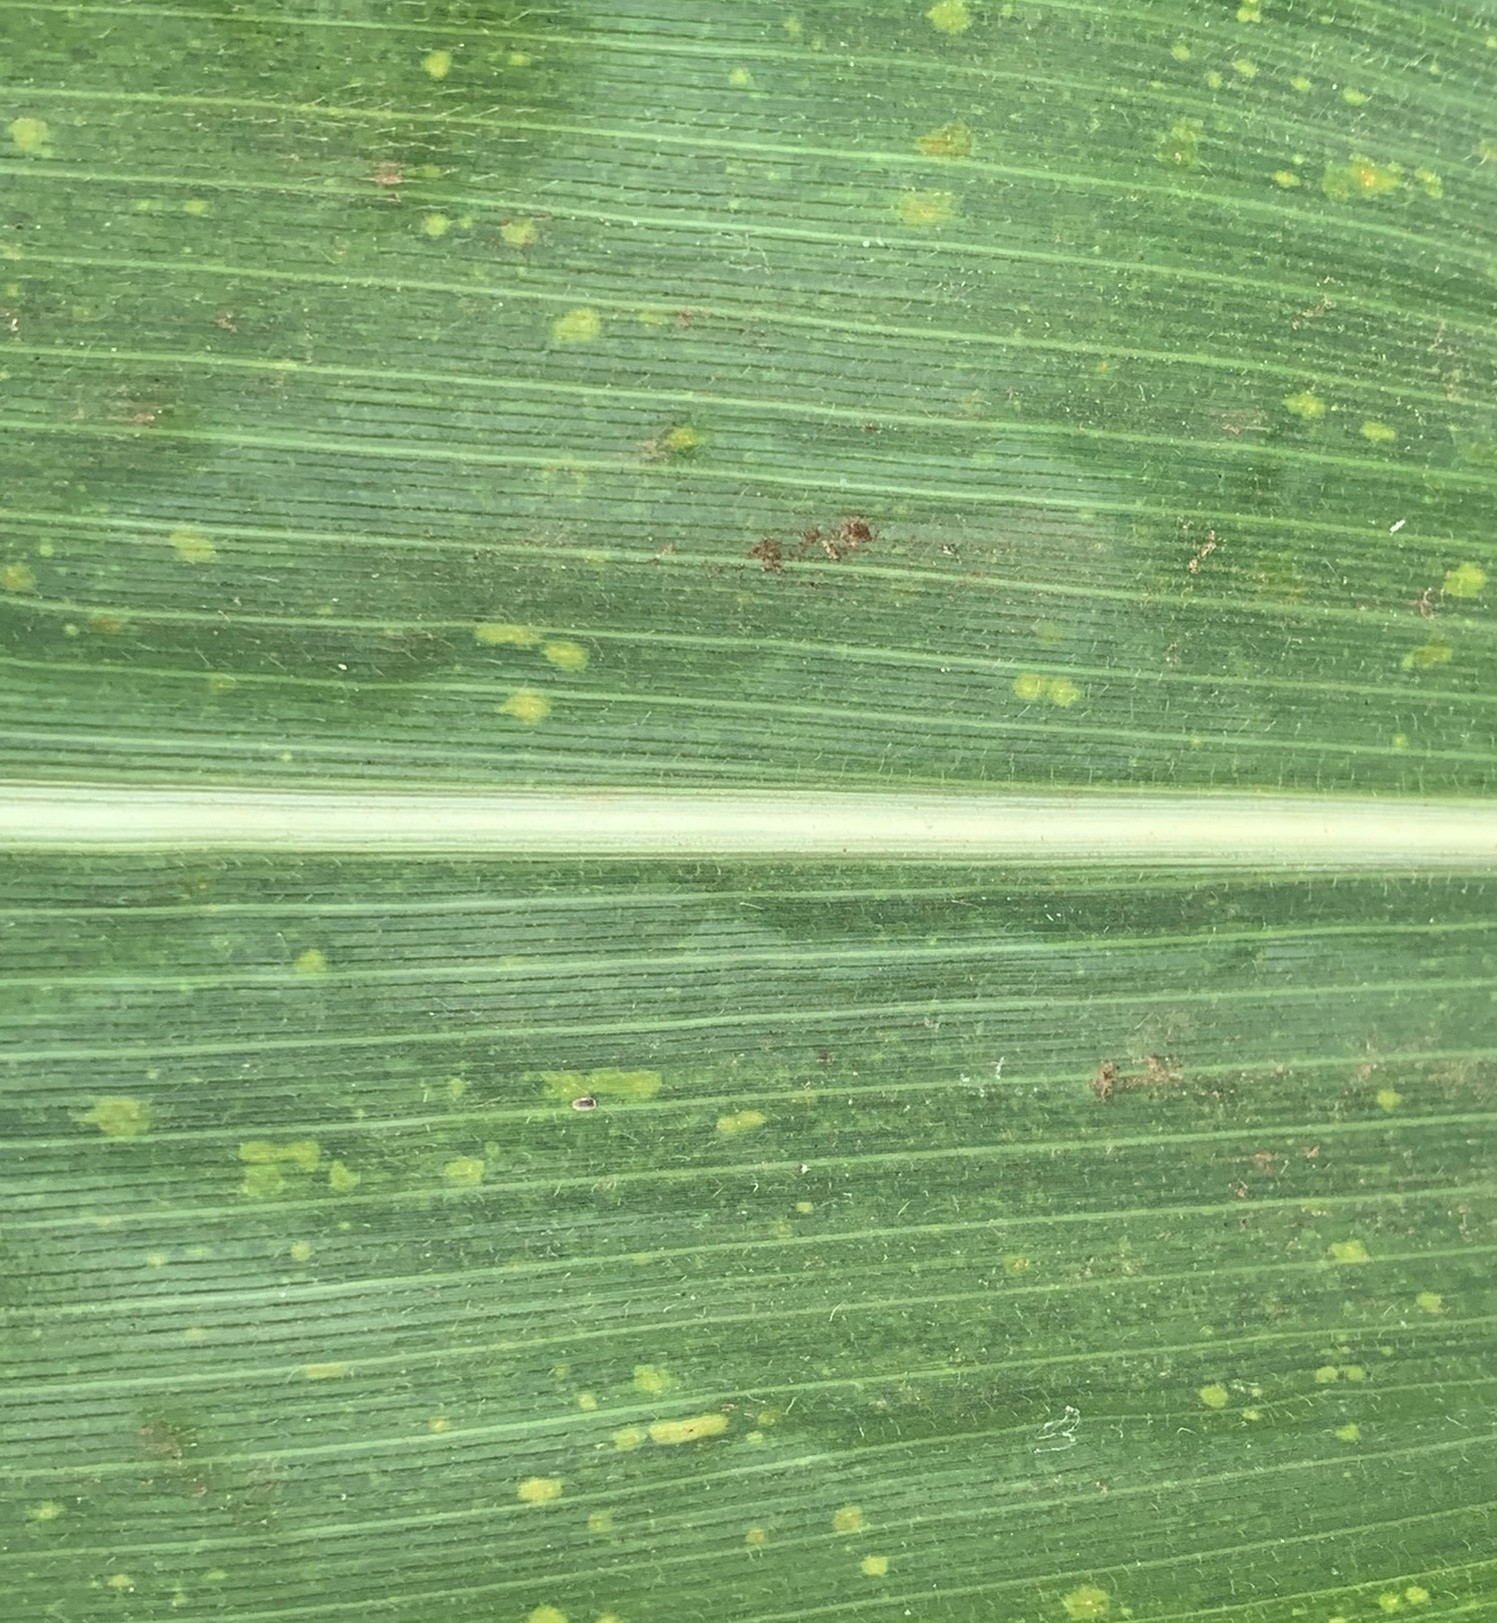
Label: MLN